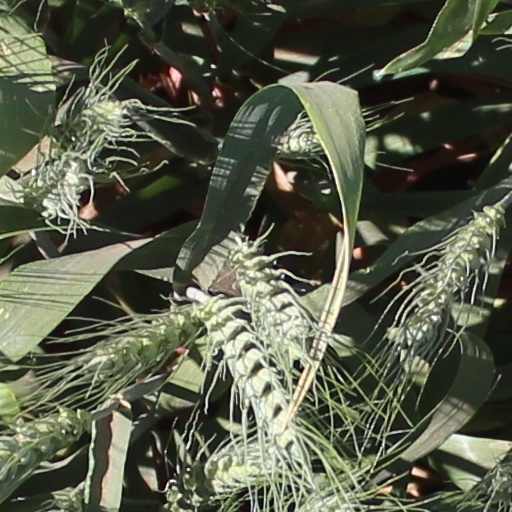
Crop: wheat